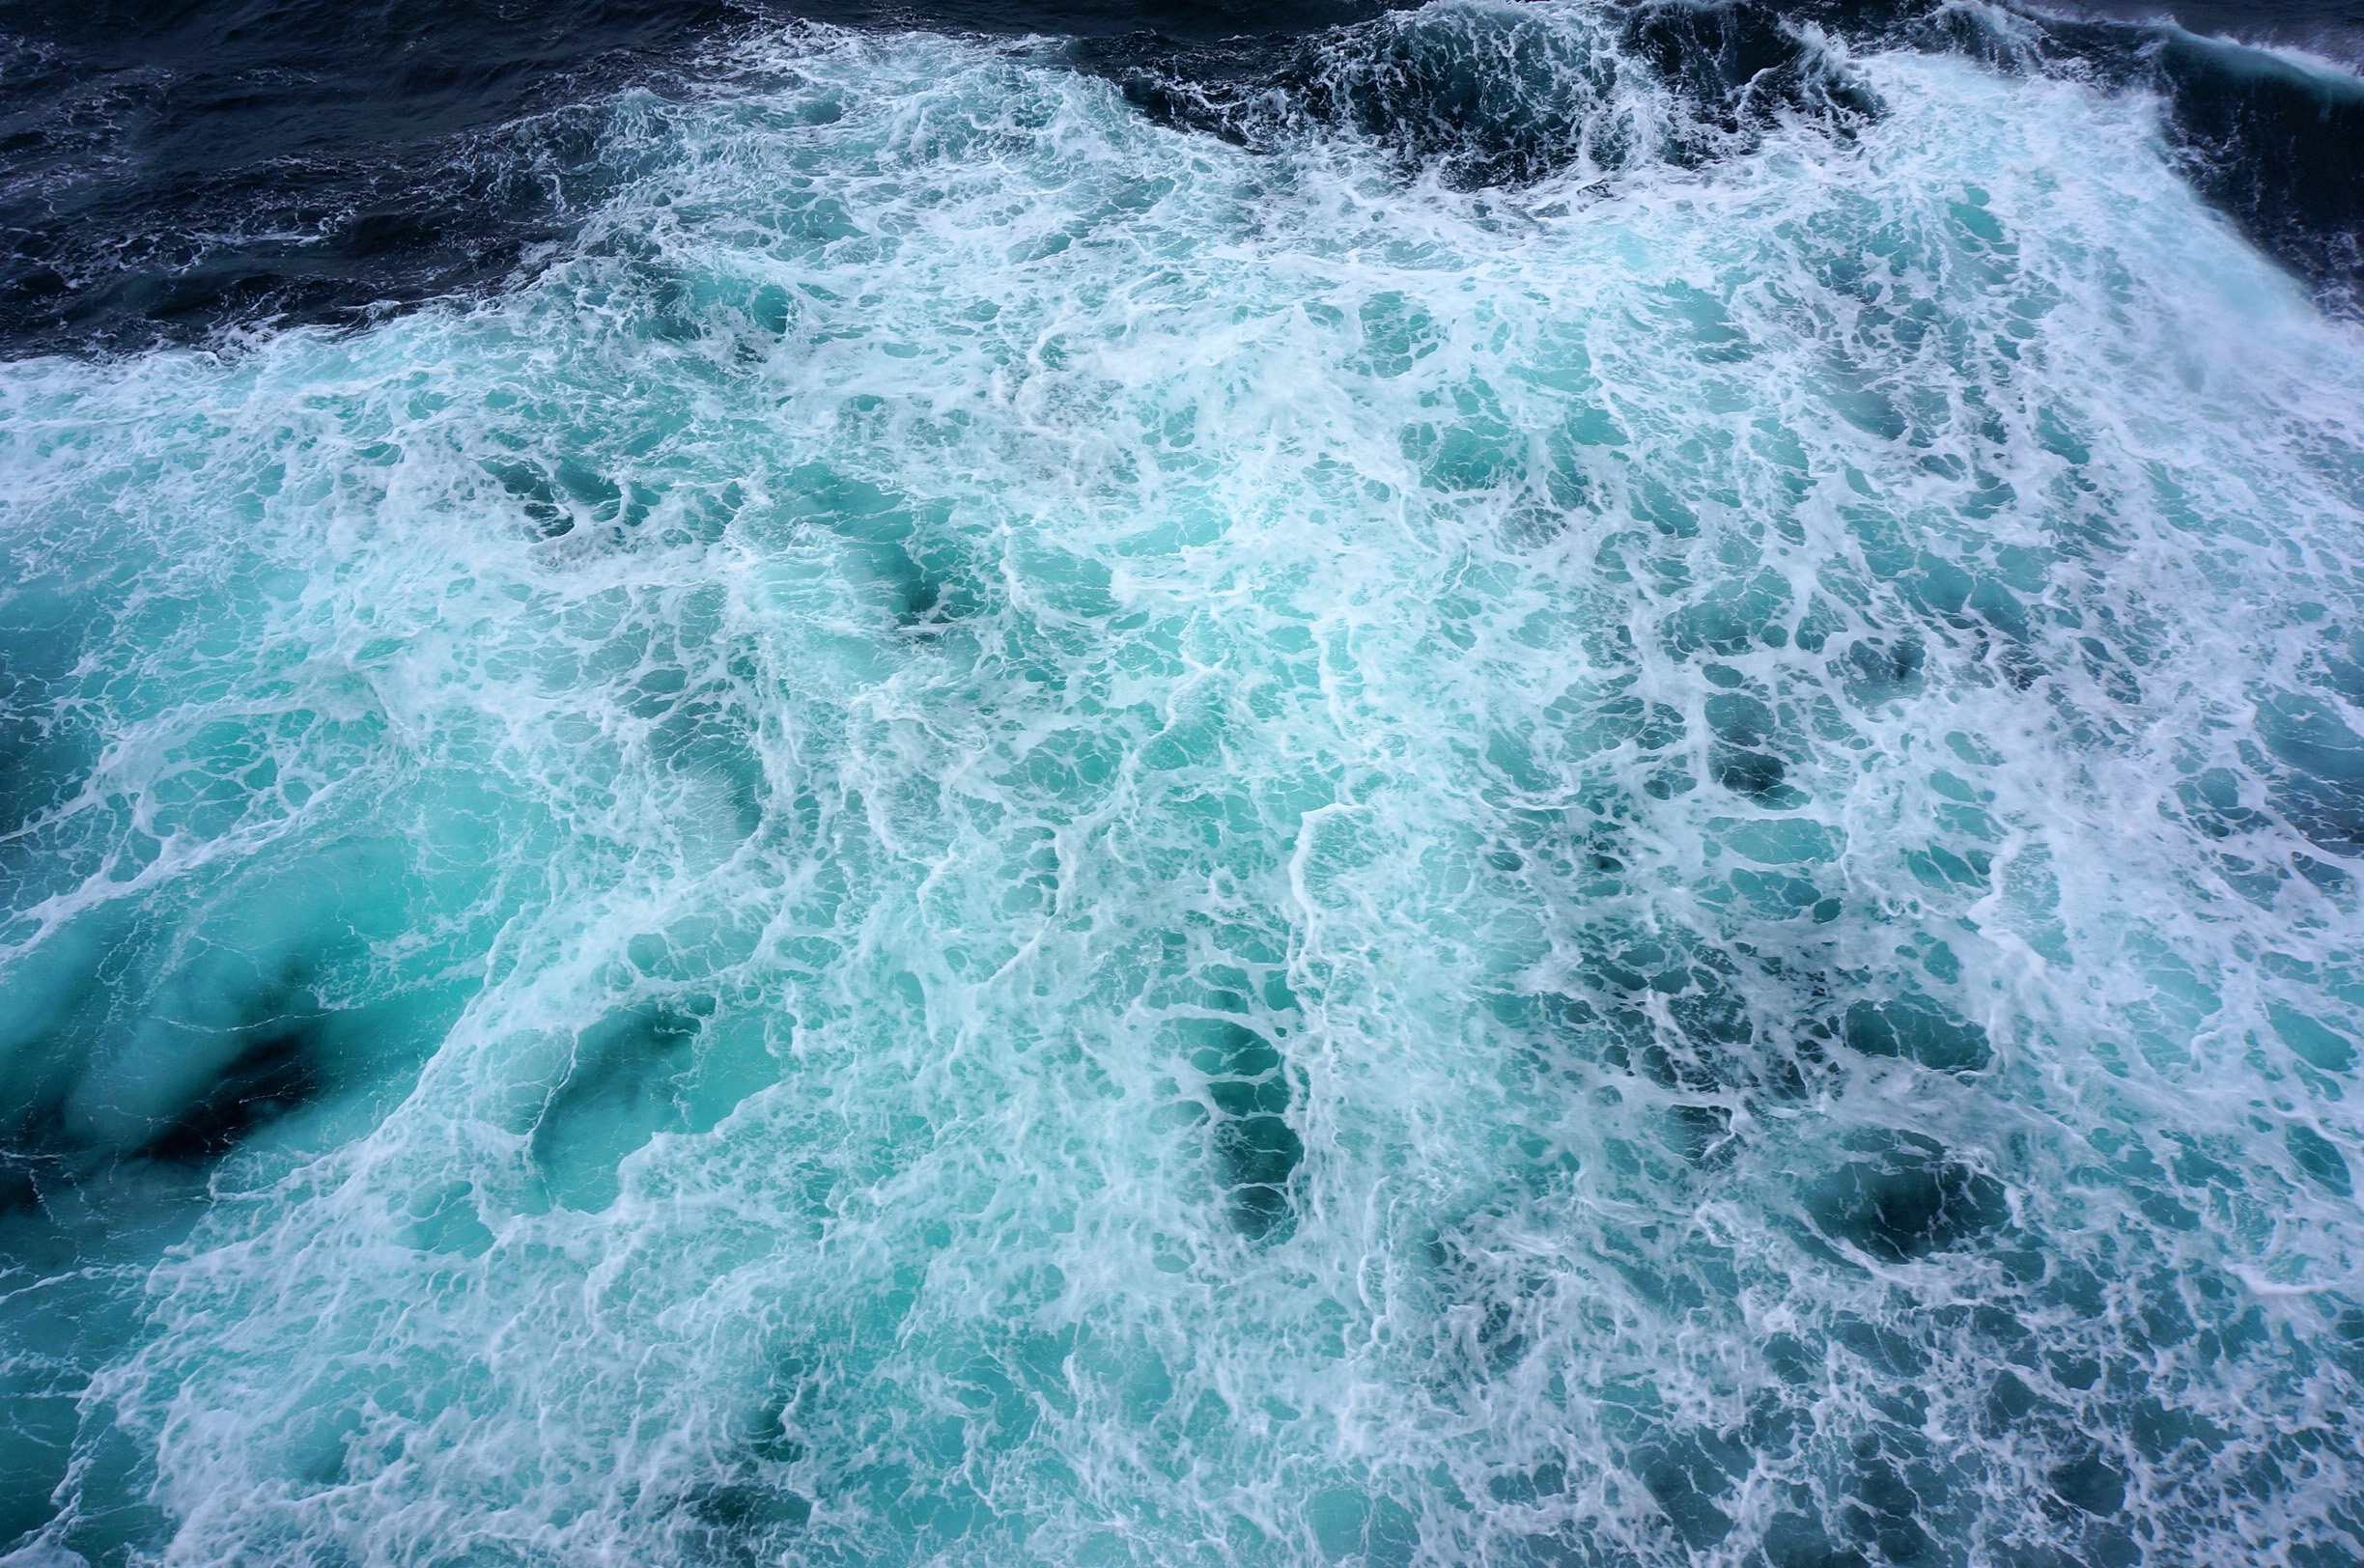
sea, water, ocean, wave, river, foam, spray, rapid, body of water, surface, waves, background, marine, deep sea, dark blue, wind wave